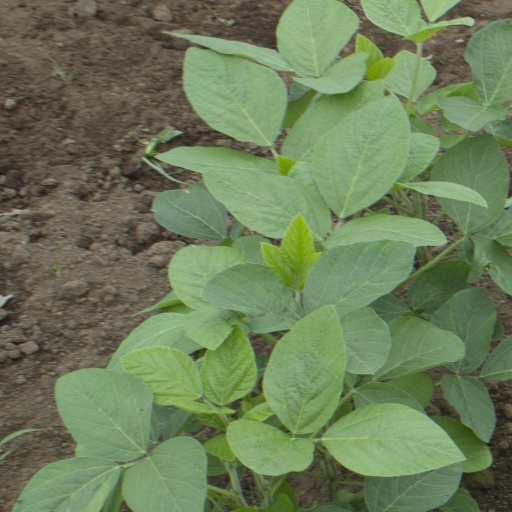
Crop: soybean